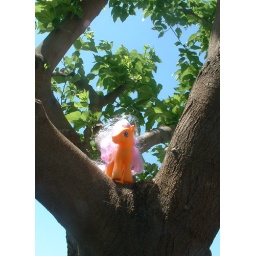
The sky is blue and there's a pony in my tree...